Floyd Presbyterian Church

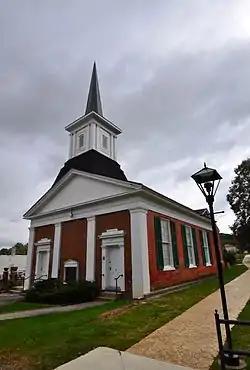
Floyd Presbyterian Church, October 2013

Floyd Presbyterian Church is a historic Presbyterian church located on U.S. 221 in Floyd, Floyd County, Virginia. It was built in 1850, and is a one-story, three-bay, brick church in the Greek Revival style. It has a front gable roof topped by a low steeple and octagonal spire. The front facade features four white-painted stuccoed, Greek Doric order pilasters. The church was abandoned by its congregation in October, 1974, and the congregation relocated.